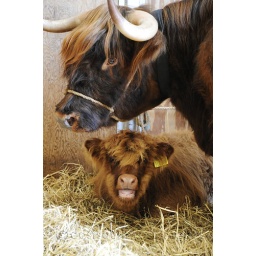
A Highland cow standing protectively over it's young calf.